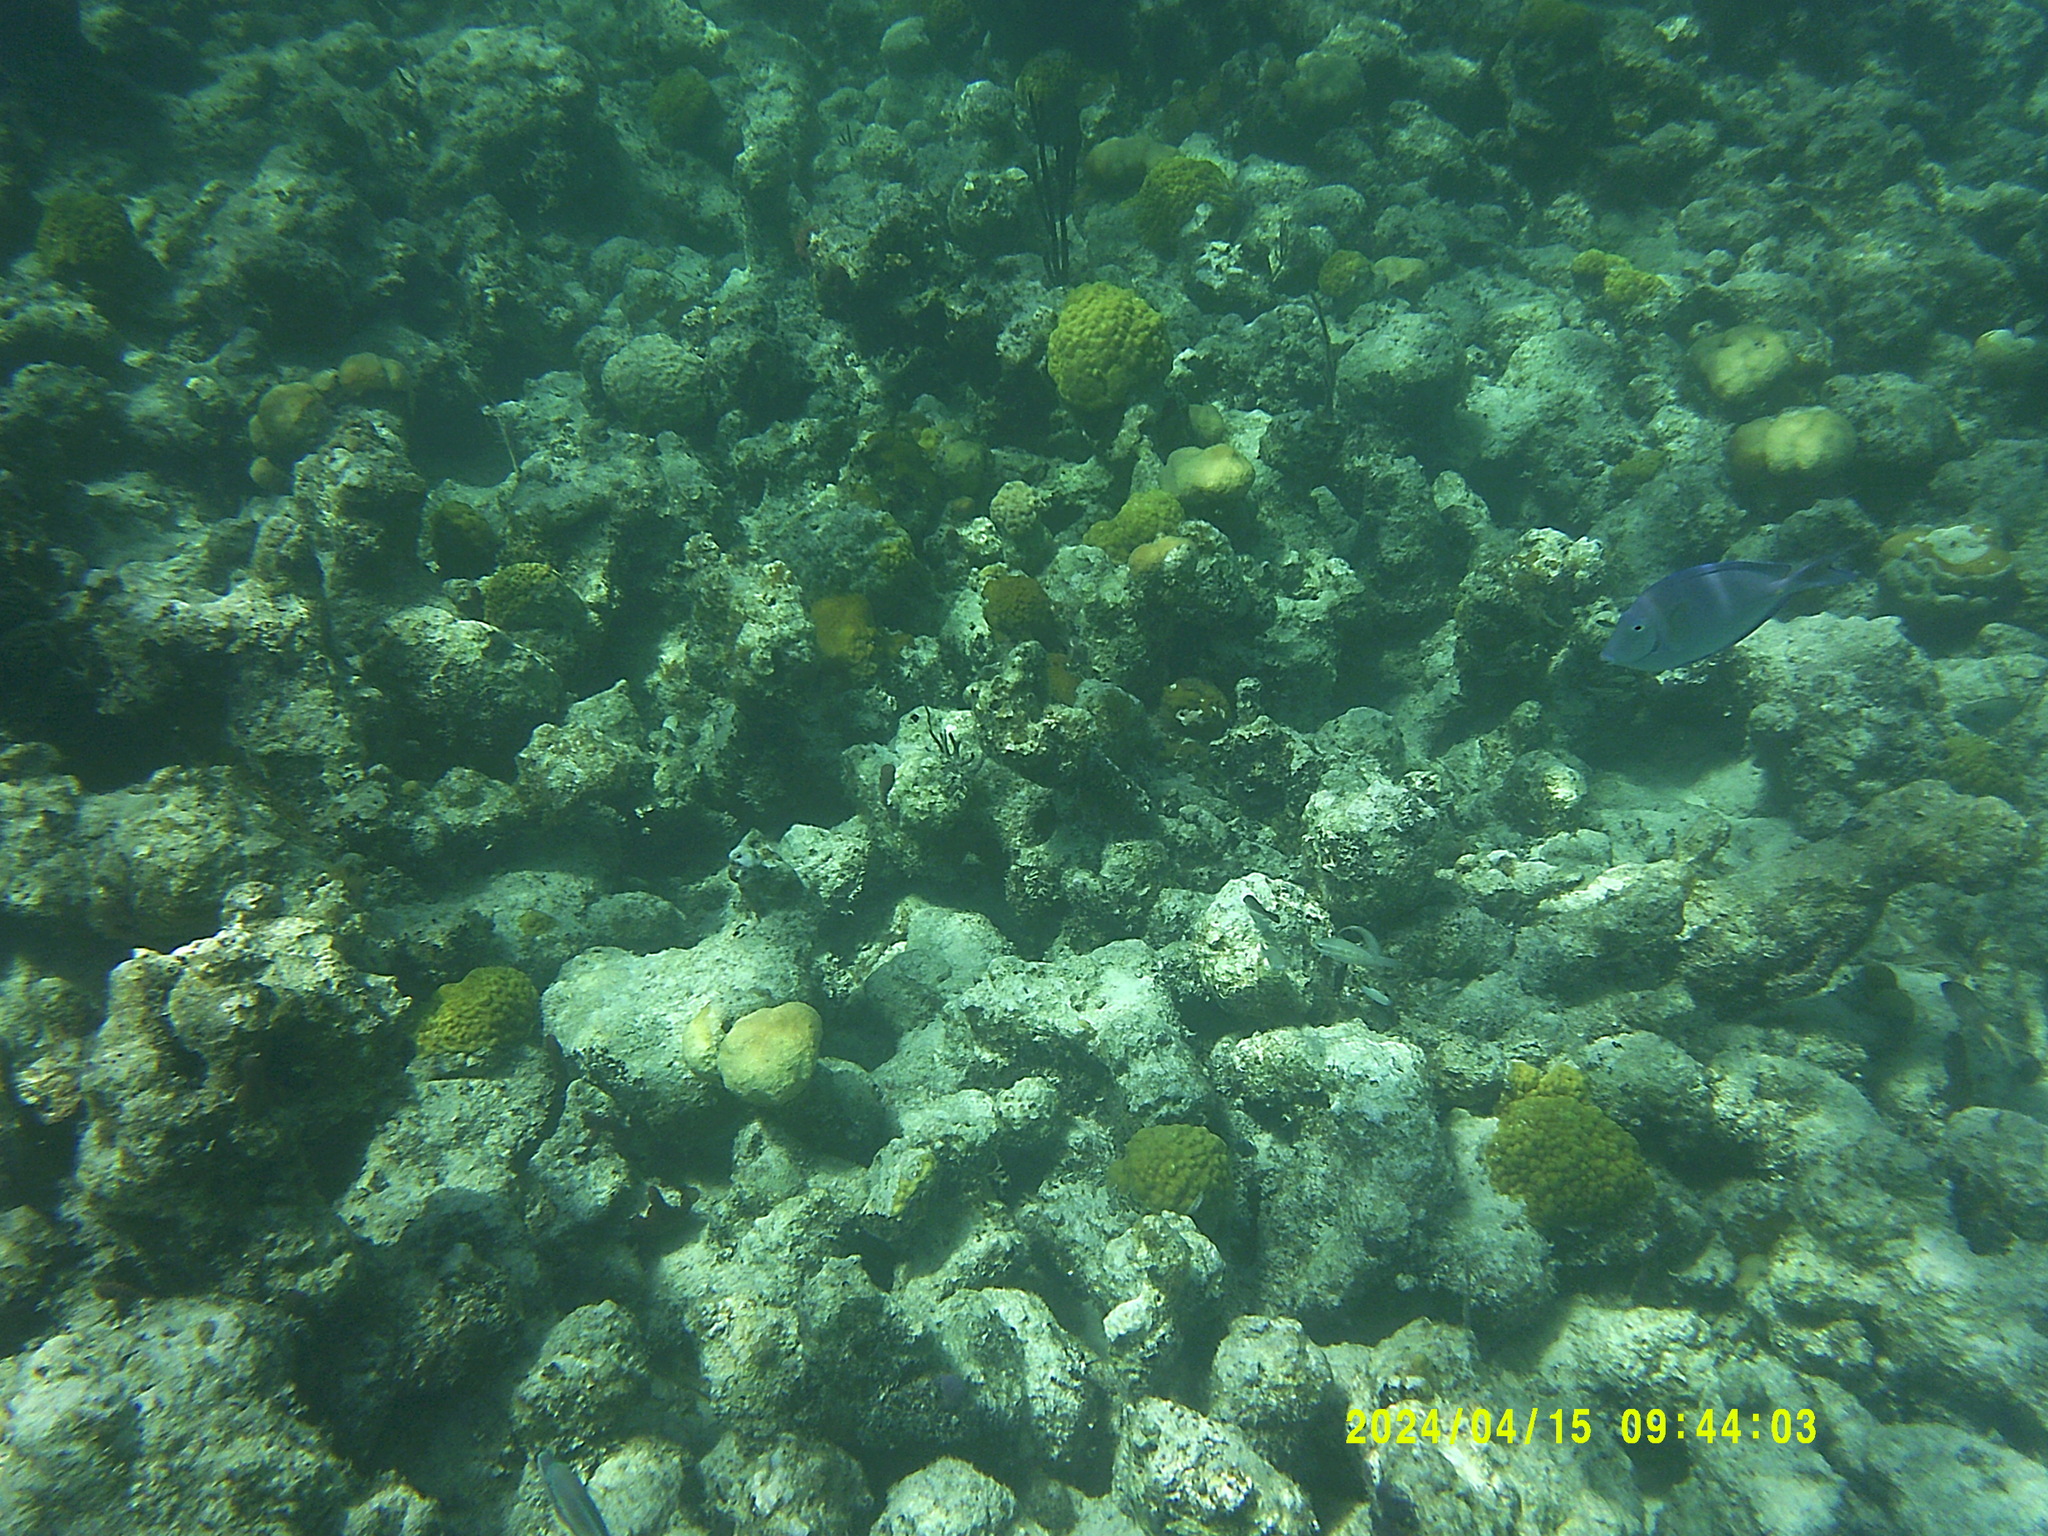
Acanthurus coeruleus (Atlantic Blue Tang)